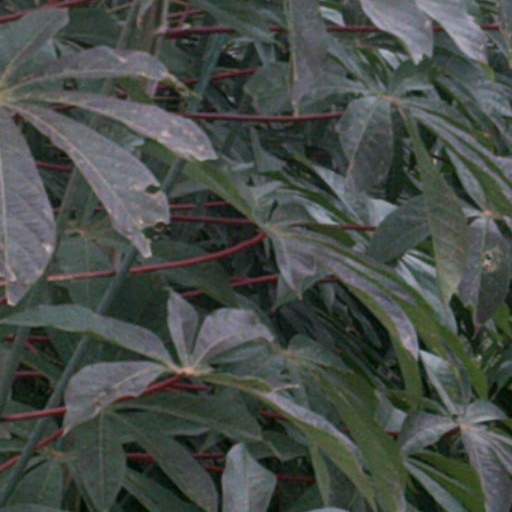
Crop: cassava